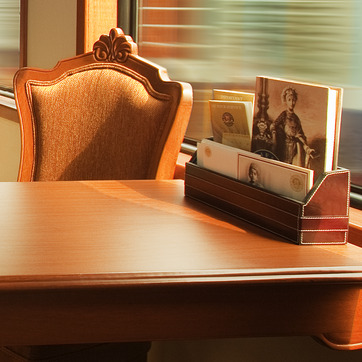
Material: wood